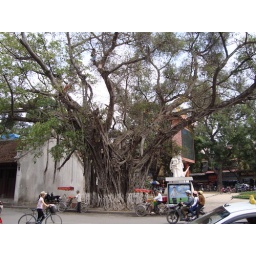
Incredible tree near lake